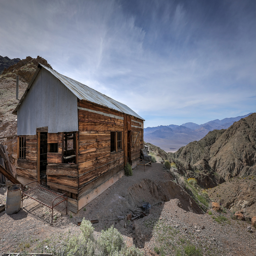
cabin overlooking filming location and mountain range .